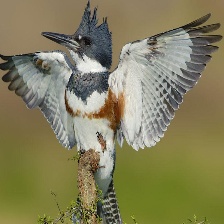
Species: BELTED KINGFISHER
Scientific name: MEGACERYLE ALCYON